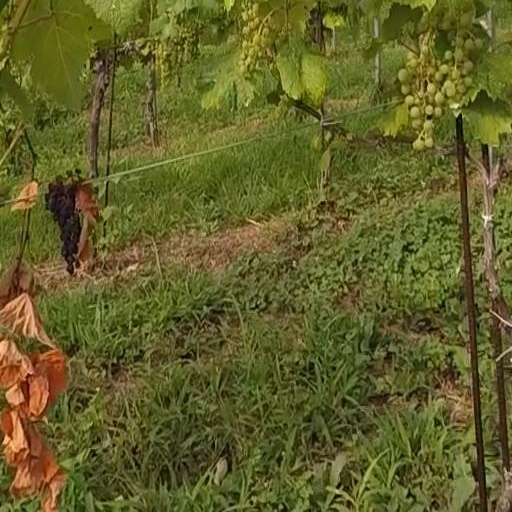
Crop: grape